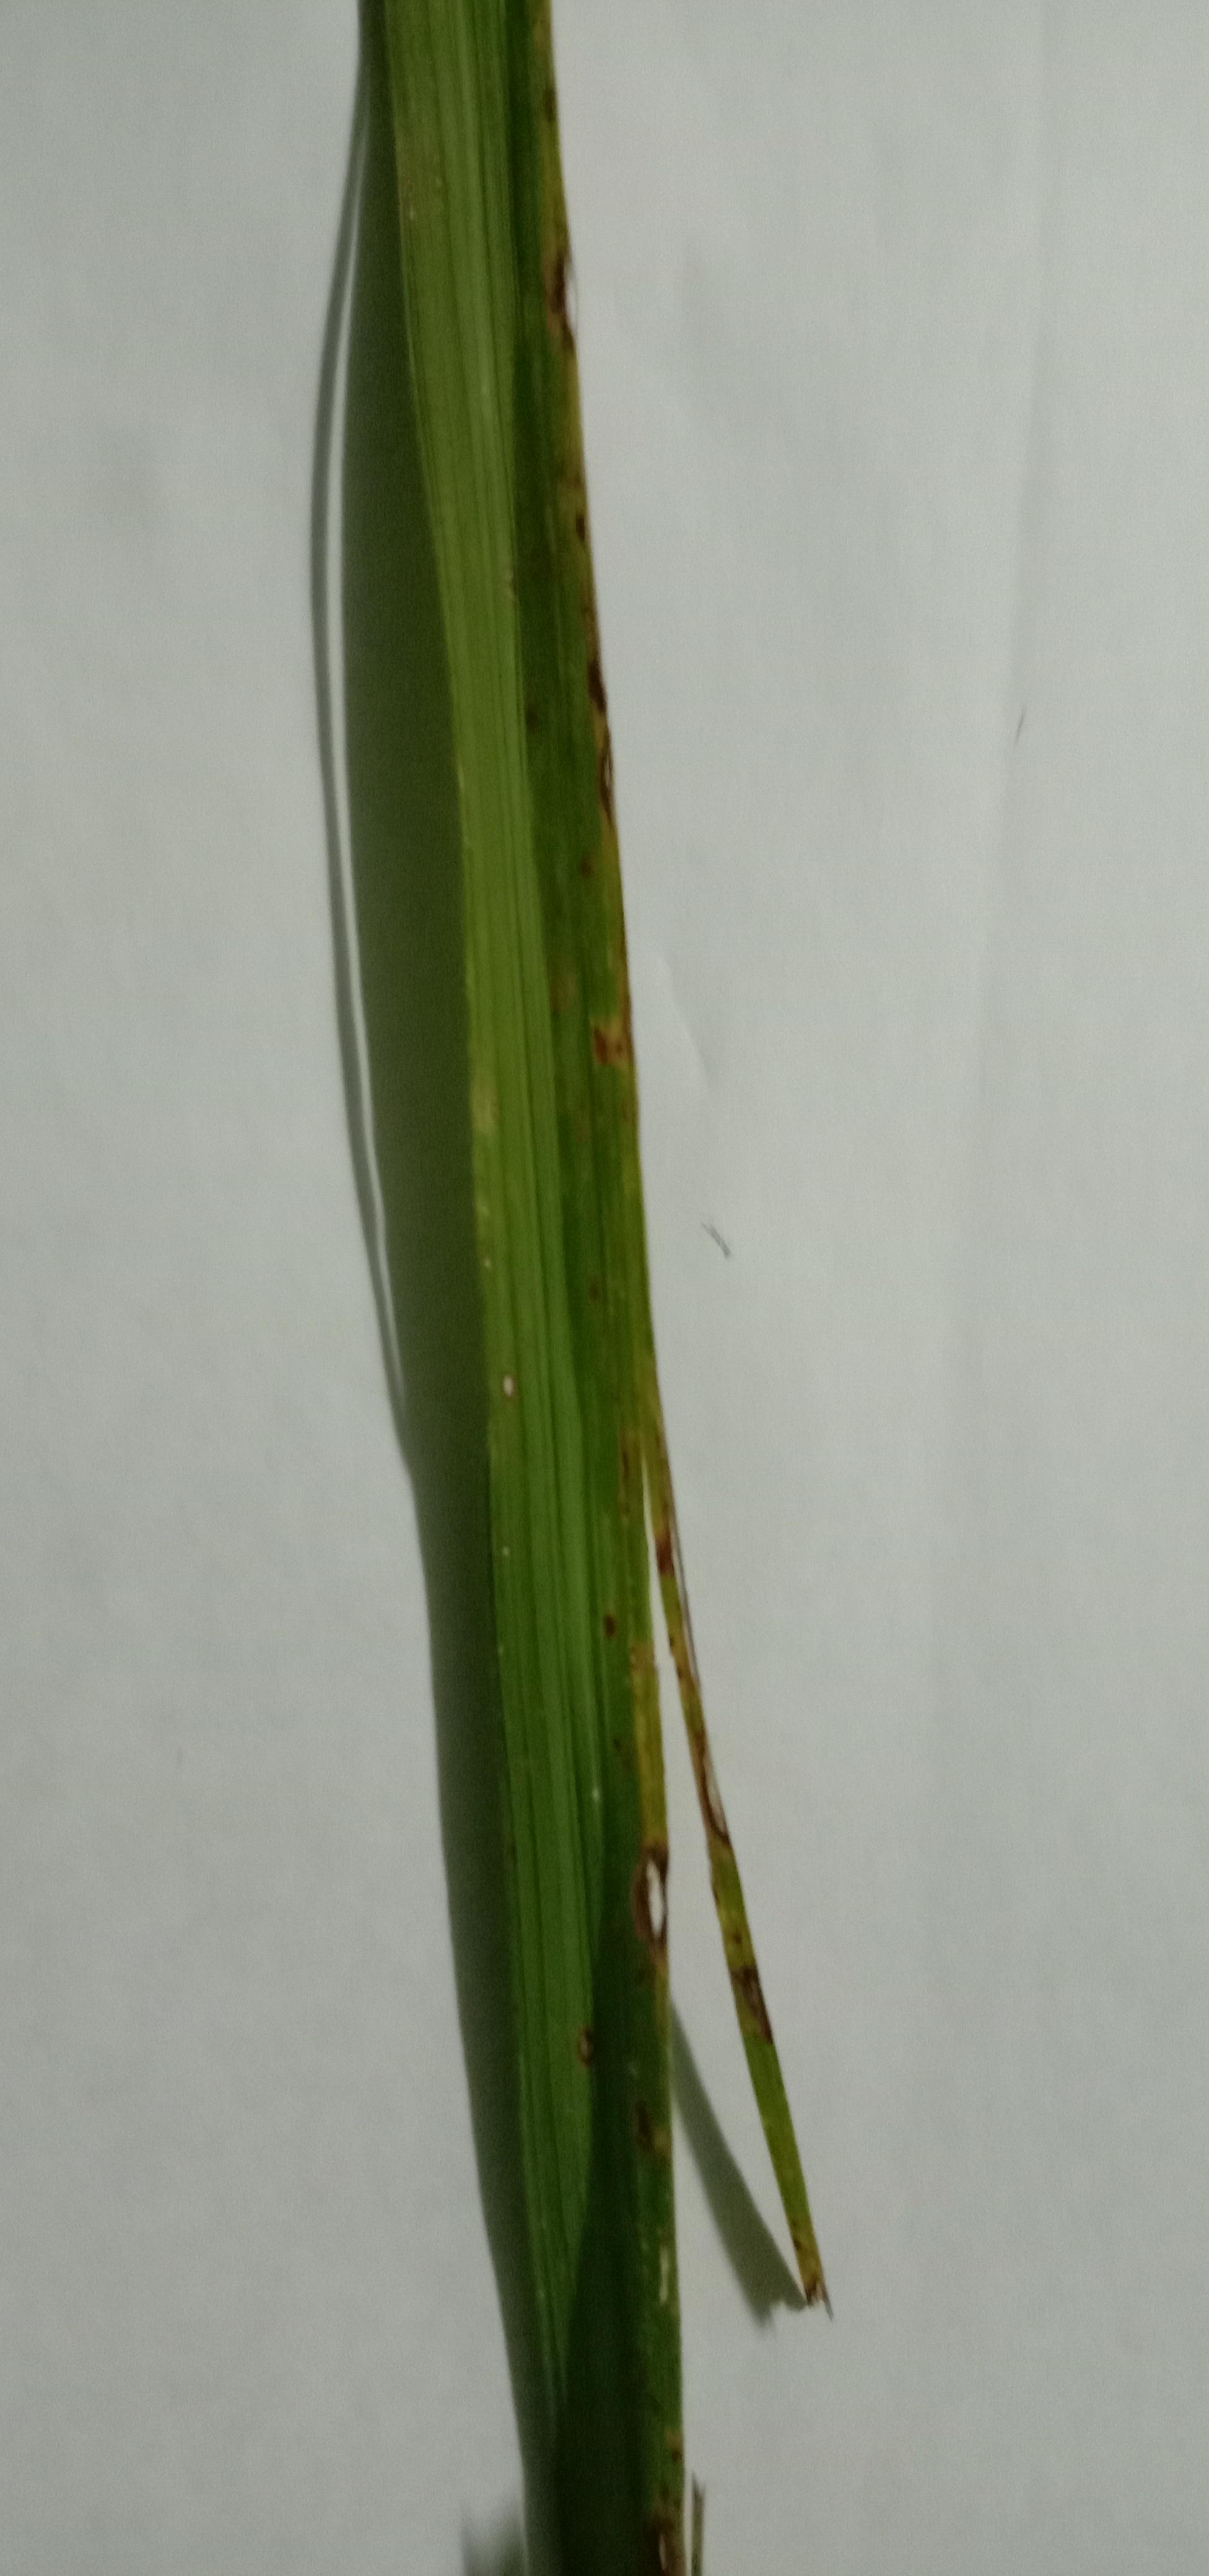
Label: Rice___Leaf_Blast